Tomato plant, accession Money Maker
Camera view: bottom (45 deg); turntable rotation: 120 degrees
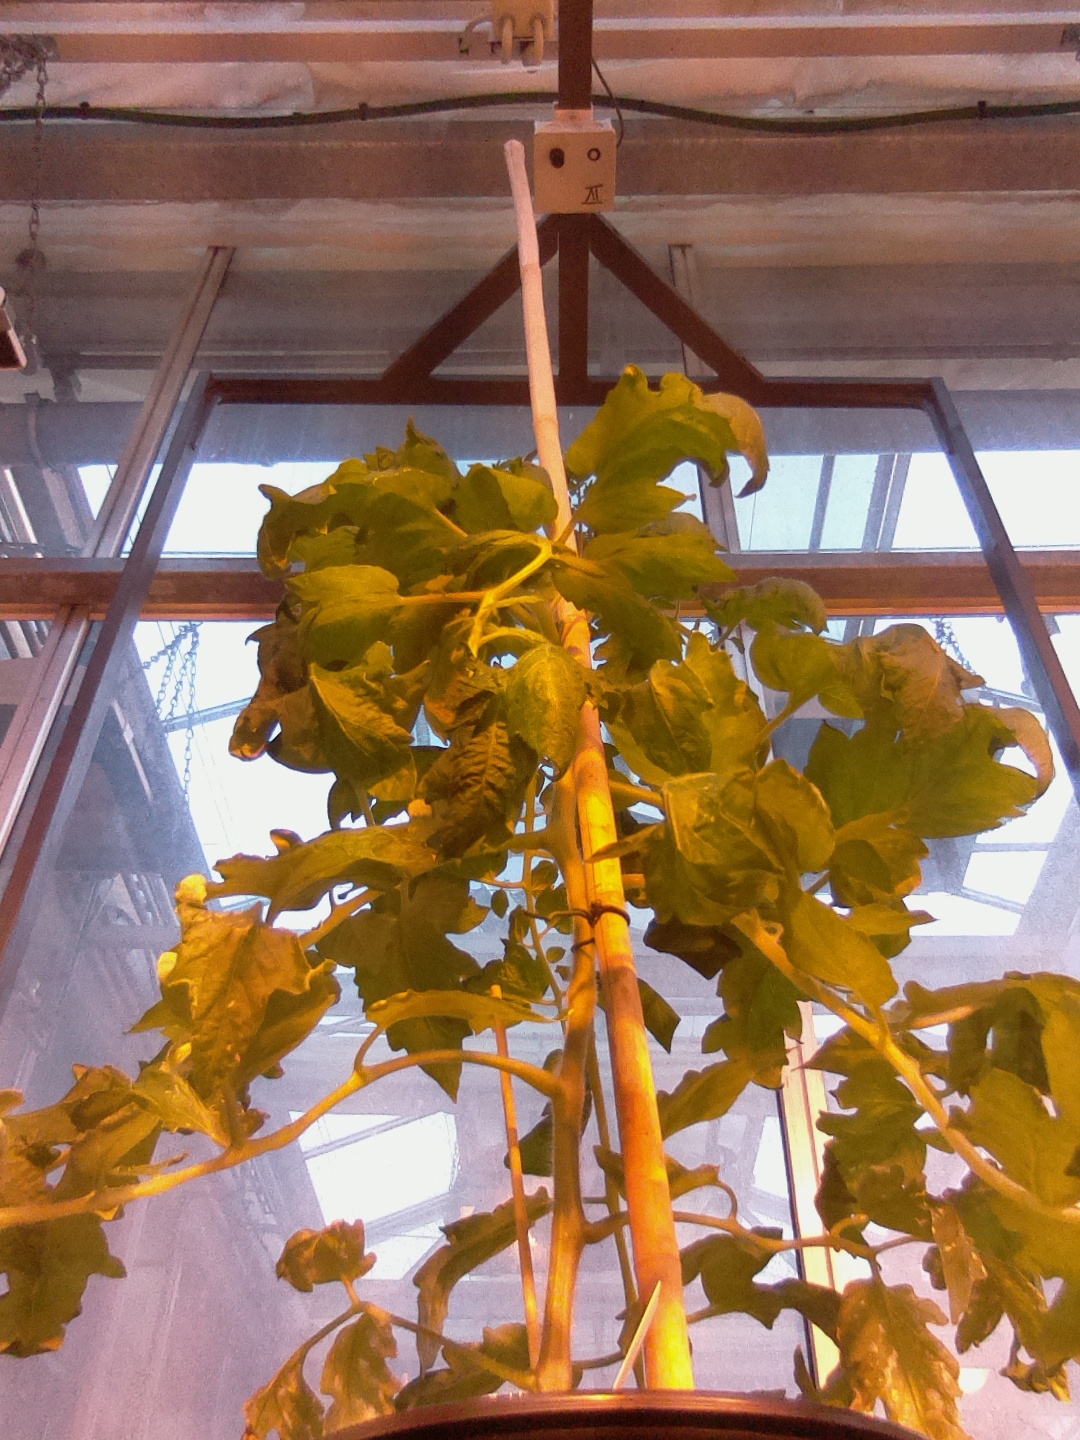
BBCH growth stage 60: First flowers open